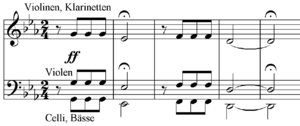
La symphonie nᵒ 5 en ut mineur, op. 67, dite Symphonie du Destin, a été écrite par Ludwig van Beethoven en 1805-1807 et créée le 22 décembre 1808 au Theater an der Wien de Vienne. Le compositeur a dédié l'œuvre au prince Lobkowitz et au comte Razumovsky, un diplomate russe qui avait commandé les trois quatuors à cordes de l'op. 59 à Beethoven.
Ludwig van Beethoven [ludvig van betɔvœn] est un compositeur et pianiste allemand né à Bonn le 15 ou 16 décembre 1770 et mort à Vienne le 26 mars 1827.